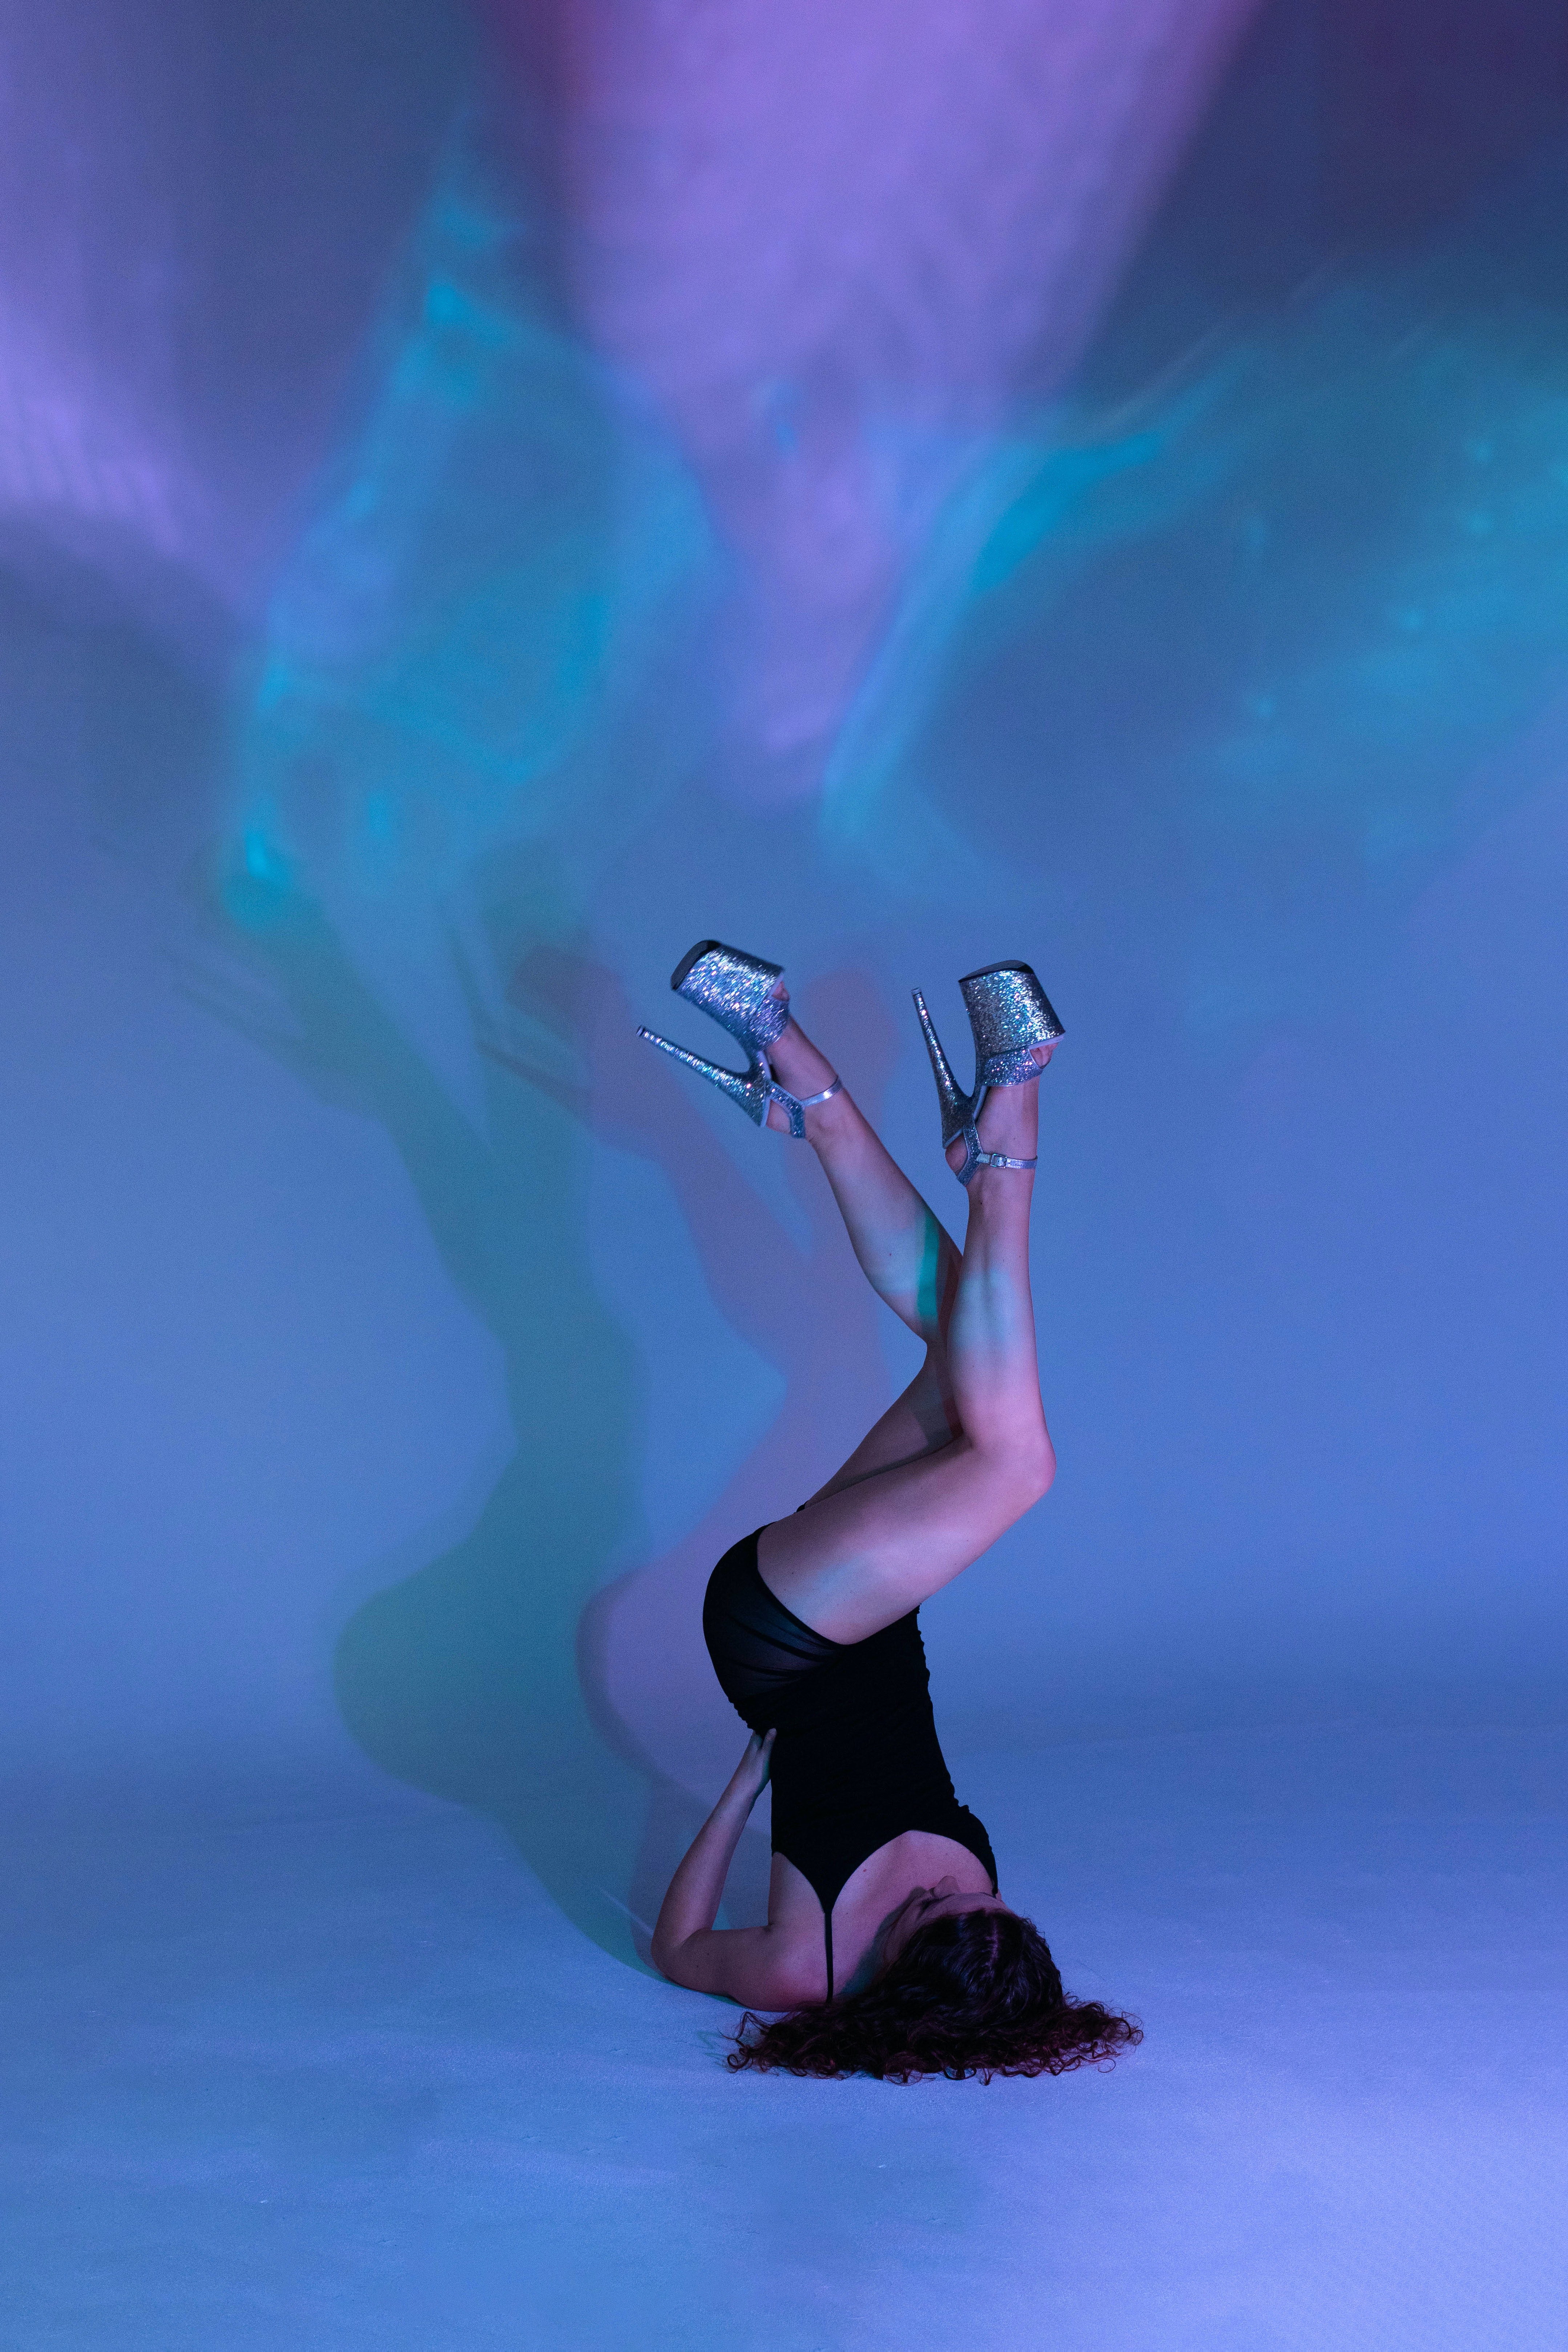
woman, dress, knee, flash photography, thigh, Athletic dance move, entertainment, performing arts, dance, choreography, electric blue, human leg, art, magenta, sandal, recreation, event, cg artwork, artist, foot, performance art, darkness, carmine, high heels, dancer, concert dance, performance, public event, stage, fictional character, ankle